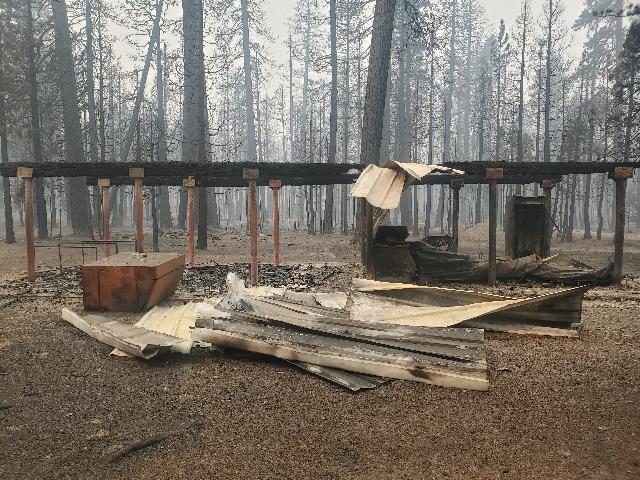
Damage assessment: destroyed